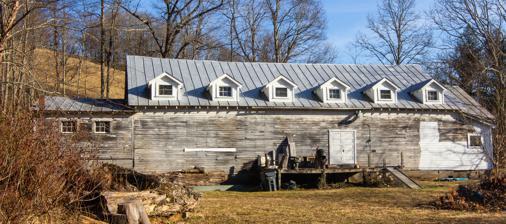
Building: Elkland School Gymnasium
Country: United States of America
Year built: 1934
Historic school building in North Carolina, United States United States historic place Elkland School Gymnasium U.S. National Register of Historic Places Show map of North Carolina Show map of the United States Location 10279 Three Top Rd., NC 1100 at jct. of NC 194 , Todd , Ashe County , North Carolina Coordinates 36°18′55″N 81°36′0″W / 36.31528°N 81.60000°W / 36.31528; -81.60000 Area 2.7 acres (1.1 ha) Built 1934 Architect N.C. Emergency Relief Administration NRHP reference No. 04000646 Added to NRHP June 22, 2004 Elkland School Gymnasium is a historic gym located at Todd , Ashe County, North Carolina .  It was built in 1934 by the N.C. Emergency Relief Administration, and consists of a 1 1/2-story, gable-roof center section with a one-story, gable-roofed entrance pavilion. The interior features exposed system of elegant scissor trusses that support the roof structure. It was listed on the National Register of Historic Places in 2004. References